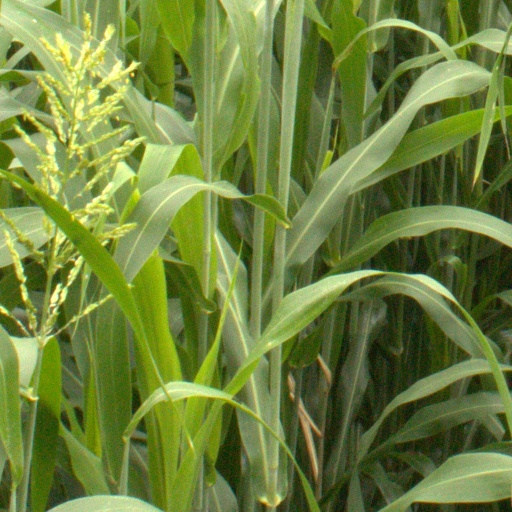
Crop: sorghum